Eberswalde

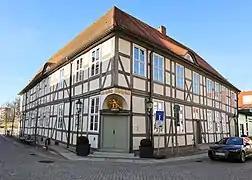
Museum of the town with tourist info

On 3 April 2022 Götz Hermann (independent) was elected mayor of Eberswalde with 61.9% of the votes. He replaced Friedhelm Boginski (FDP), who was mayor since 2006 and left in 2021 due to his election as Member of Parliament.